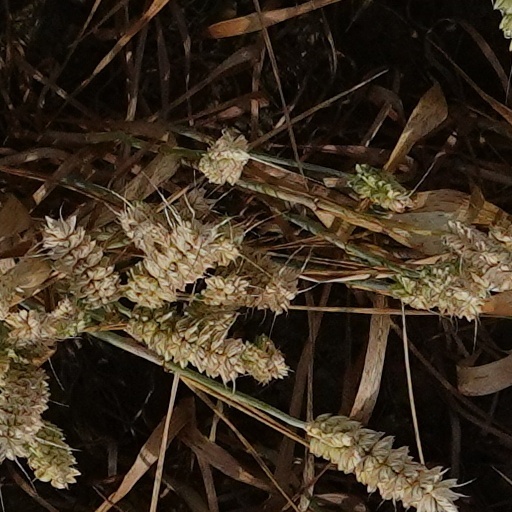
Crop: wheat